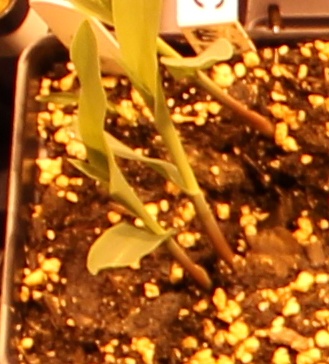
Label: Corn